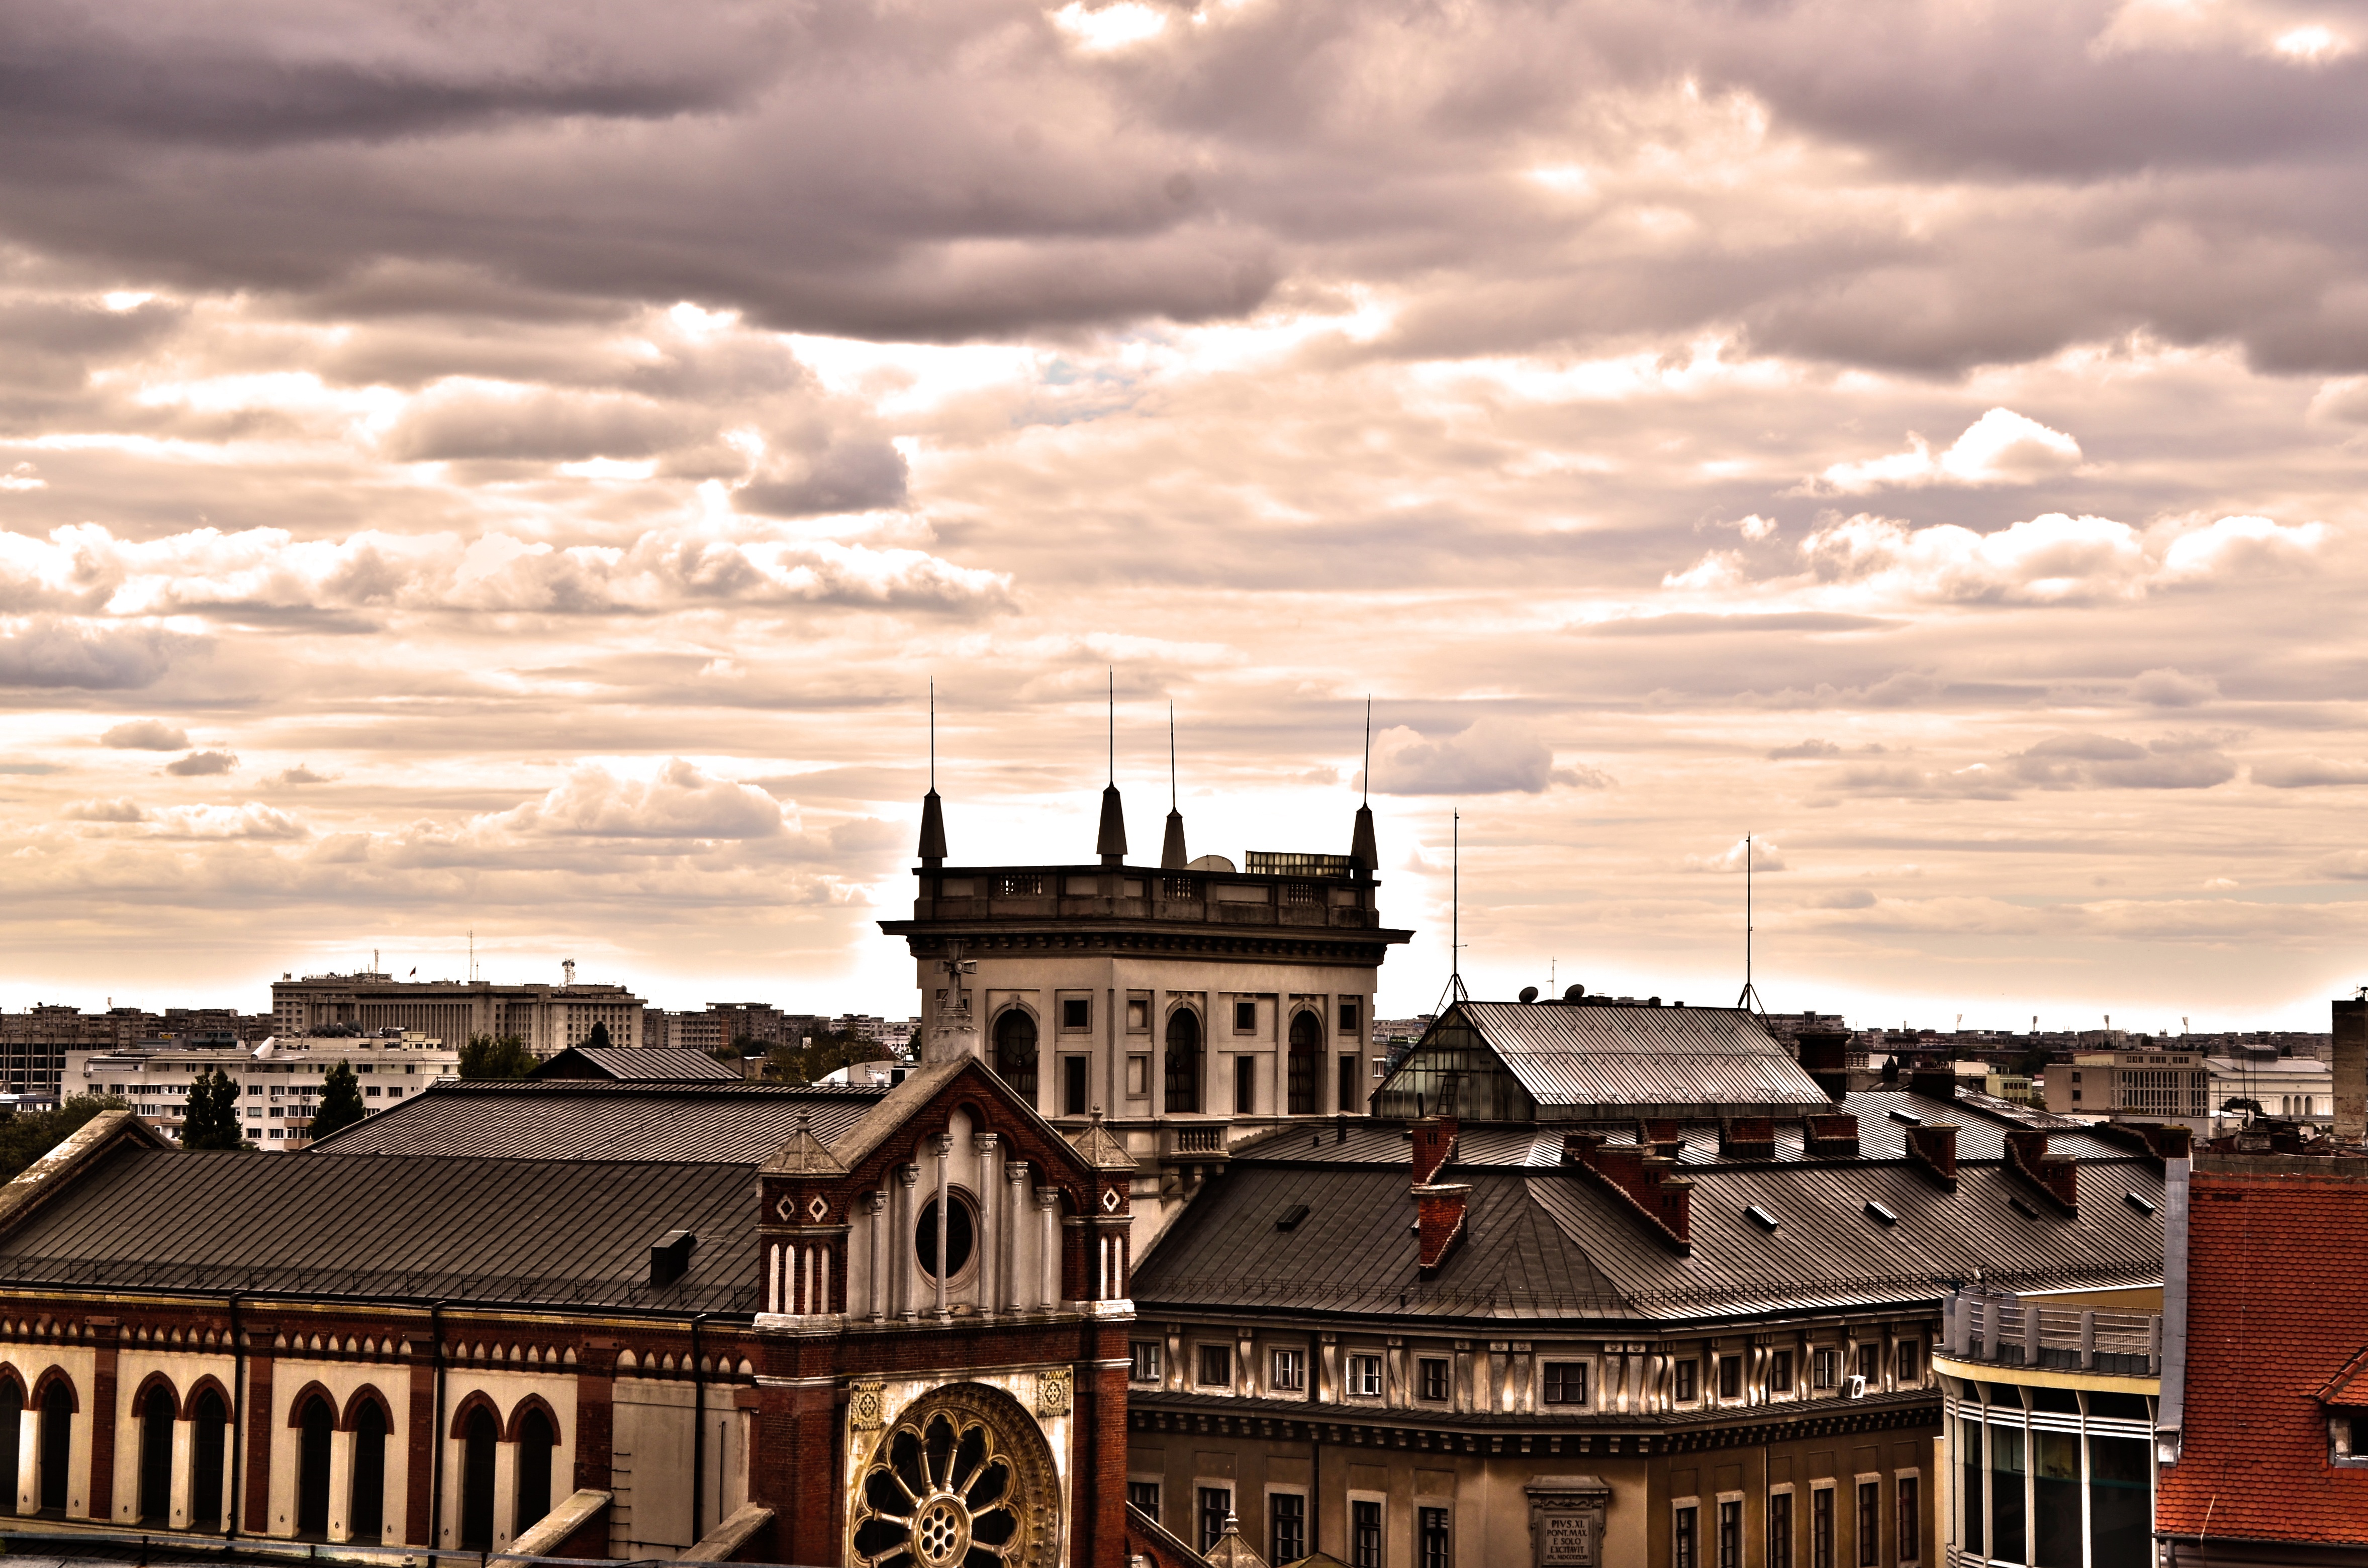
cloud, architecture, sky, sunset, skyline, house, morning, town, old, city, urban, cityscape, dusk, evening, landmark, roofs, bucharest, urban area, human settlement